Rita Jenrette

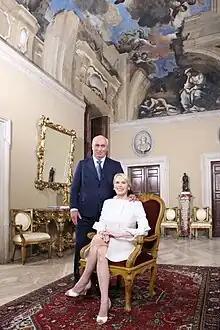
Photo from 2009 wedding to Prince Nicolò Boncompagni Ludovisi of Piombino

In 1994, she began a career in real estate. In 1996, Crain's New York Business described Jenrette as a "Power Broker New York Style." In 1999, she sued Simon Properties for $6 million for failing to pay her a commission on the $800 million sale of the General Motors Building to Donald Trump; the parties agreed to a settlement before the case went to trial. In 2003, she completed an Executive Management Program at Harvard Business School.